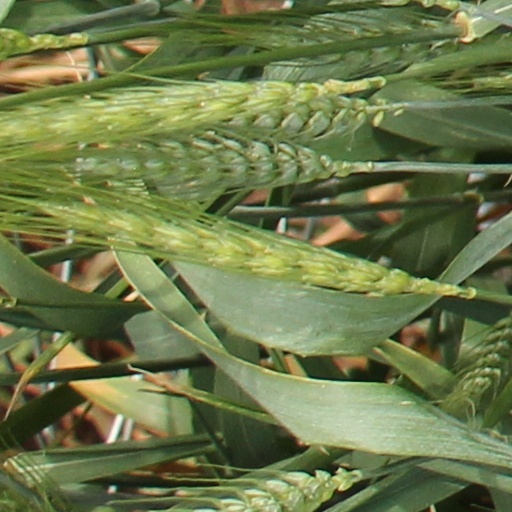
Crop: wheat